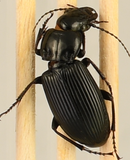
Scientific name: Pterostichus melanarius melanarius
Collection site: Steigerwaldt-Chequamegon NEON (STEI), plot STEI_004